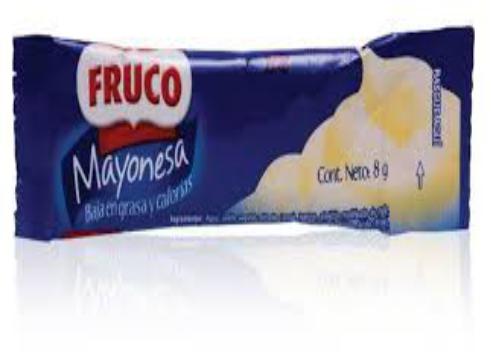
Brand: Fruco
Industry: Food